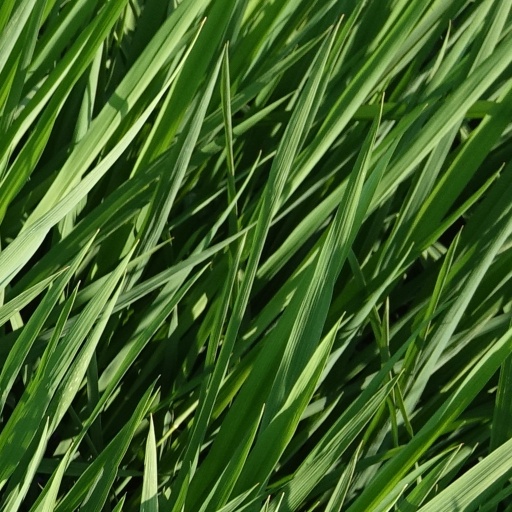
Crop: rice